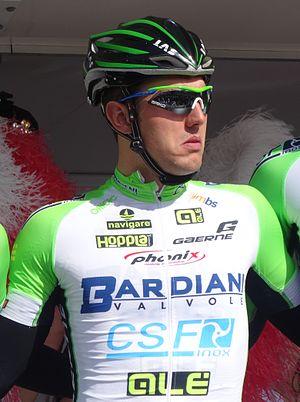
Reportage réalisé le jeudi 17 avril à l'occasion du départ et de l'arrivée du Grand Prix de Denain 2014 à Denain, Nord, Nord-Pas-de-Calais, France.
La saison 2014 de l'équipe cycliste Bardiani CSF est la trente-troisième de cette équipe.